Horace Fairbanks

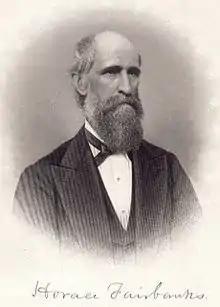

Horace Fairbanks (March 21, 1820 – March 17, 1888) was an American politician and the 36th governor of Vermont from 1876 to 1878.